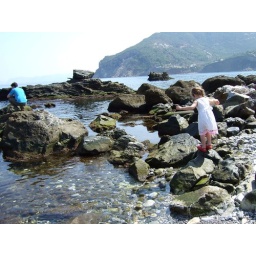
Matt and Izzy investigating the rock pools at the little beach near our house.